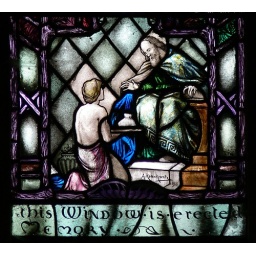
Holy Trinity church Churchover, Warwickshire, 04/10/2009. Detail of memorial window by Baron Arild Rosenkrantz 1918 in memory of Arthur James.